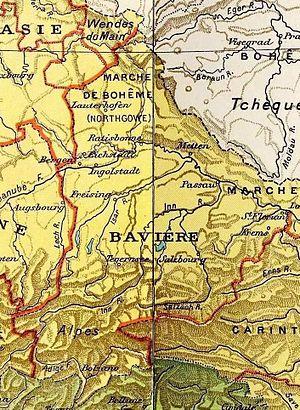
Le duché de Bavière était un des cinq duchés ethniques germaniques de la Francie orientale, fondé au Xᵉ siècle. Le duché médiéval couvrait la partie sud-est du royaume de Germanie. Il s'étendait sur les régions de Haute-Bavière, de Basse-Bavière et du Haut-Palatinat au sein de l'État allemand contemporain de Bavière ainsi que sur les régions autrichiennes adjacentes du Tyrol, de Salzbourg et la partie occidentale de la Haute-Autriche. Le principal siège ducal était à Ratisbonne, puis à Munich.
Carloman de Bavière, né vers 830 et mort le 29 septembre 880 à Ötting, issu de la dynastie carolingienne, fut roi de Francie orientale de 876 à sa mort, ainsi que roi d'Italie de 877 à 879.
Arnulf Iᵉʳ dit « le Mauvais », né à une date inconnue et mort à Ratisbonne le 14 juillet 937, fut duc de Bavière et margrave de Nordgau de 907 à 937. Sous son règne, le duché ethnique de Bavière a été renouvelé.